Wynton Rufer

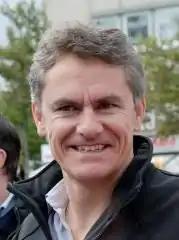
Rufer in 2009

Wynton Alan Whai Rufer (born 29 December 1962) is a New Zealand retired professional footballer who played as a striker. He spent more than a decade of his professional career in Switzerland and Germany, achieving his greatest success at Werder Bremen, where he won a total of four major titles and finished the top scorer in the 1993–94 UEFA Champions League. He was also a member of the New Zealand national team in its first FIFA World Cup appearance in 1982. He was named the Oceania Footballer of the Century by the Oceania Football Confederation.